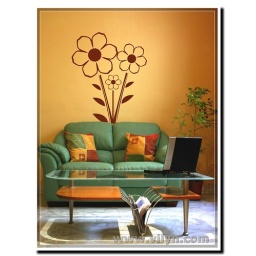
Picture of a sofa with alot of wall space above it. Picture good for interior design,etc